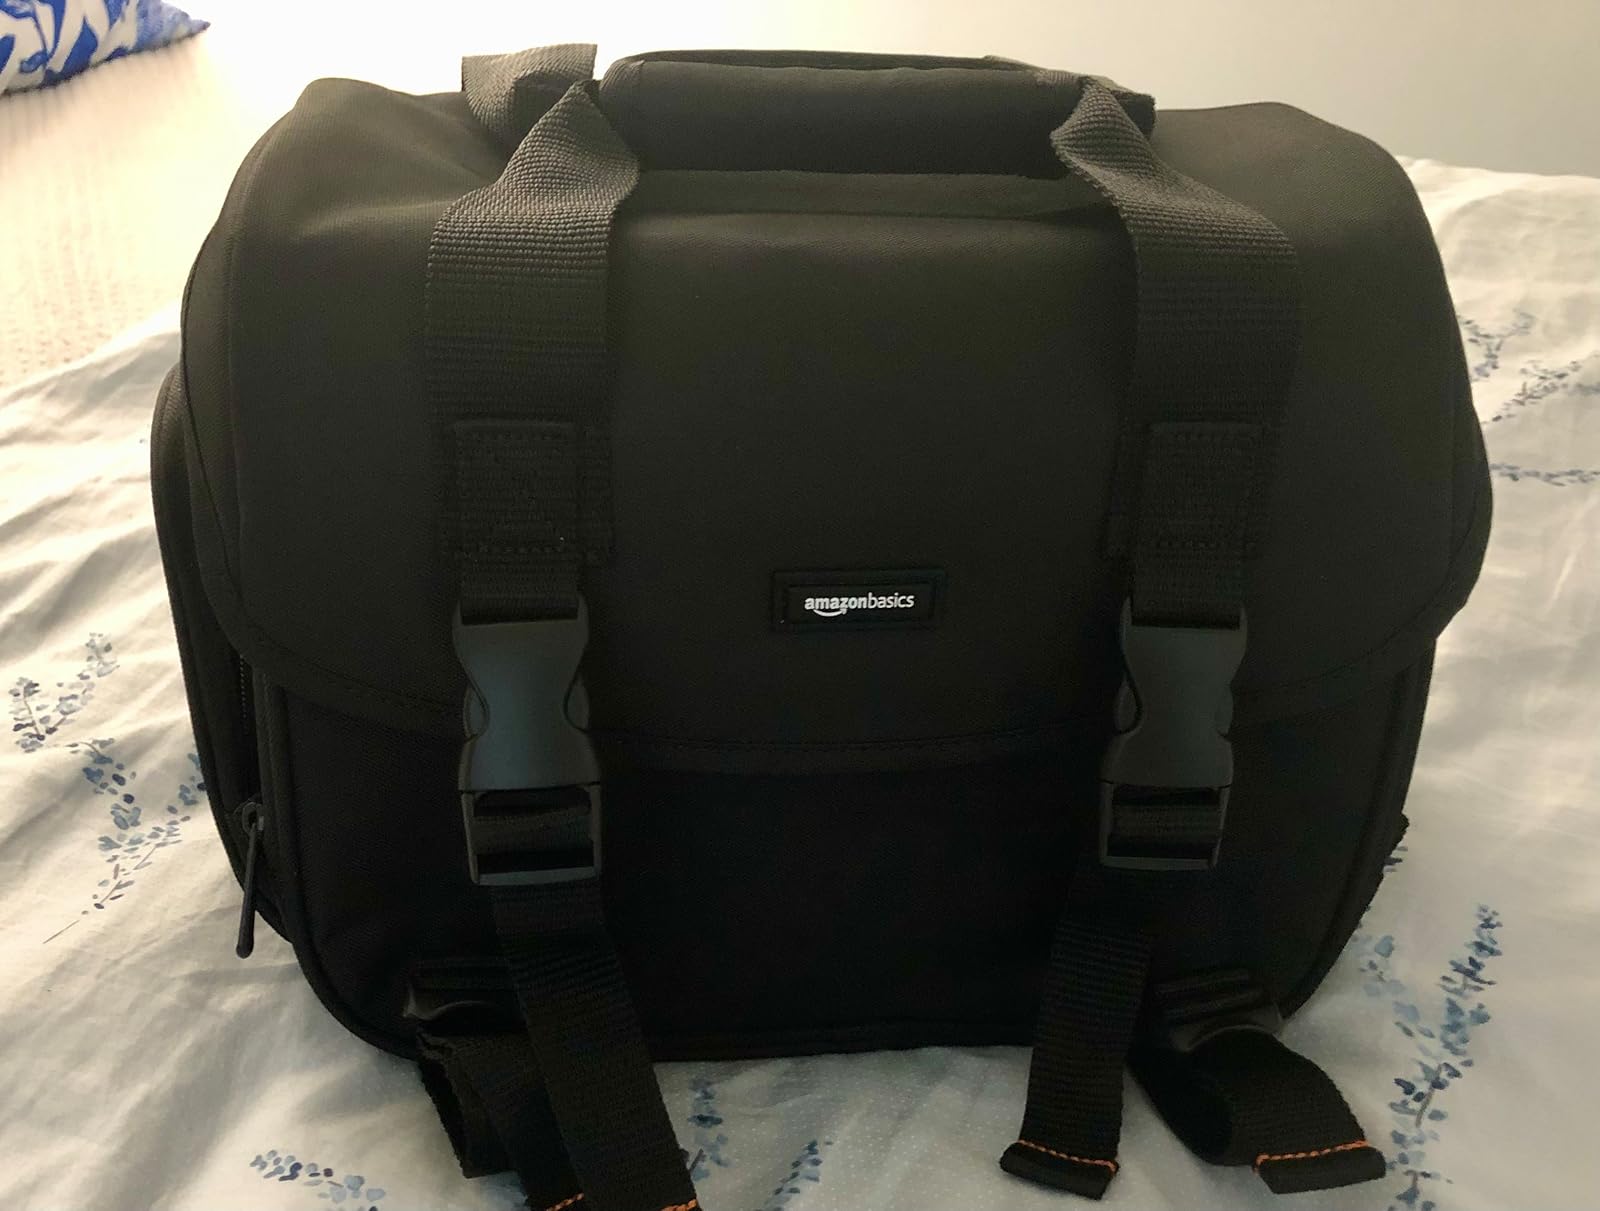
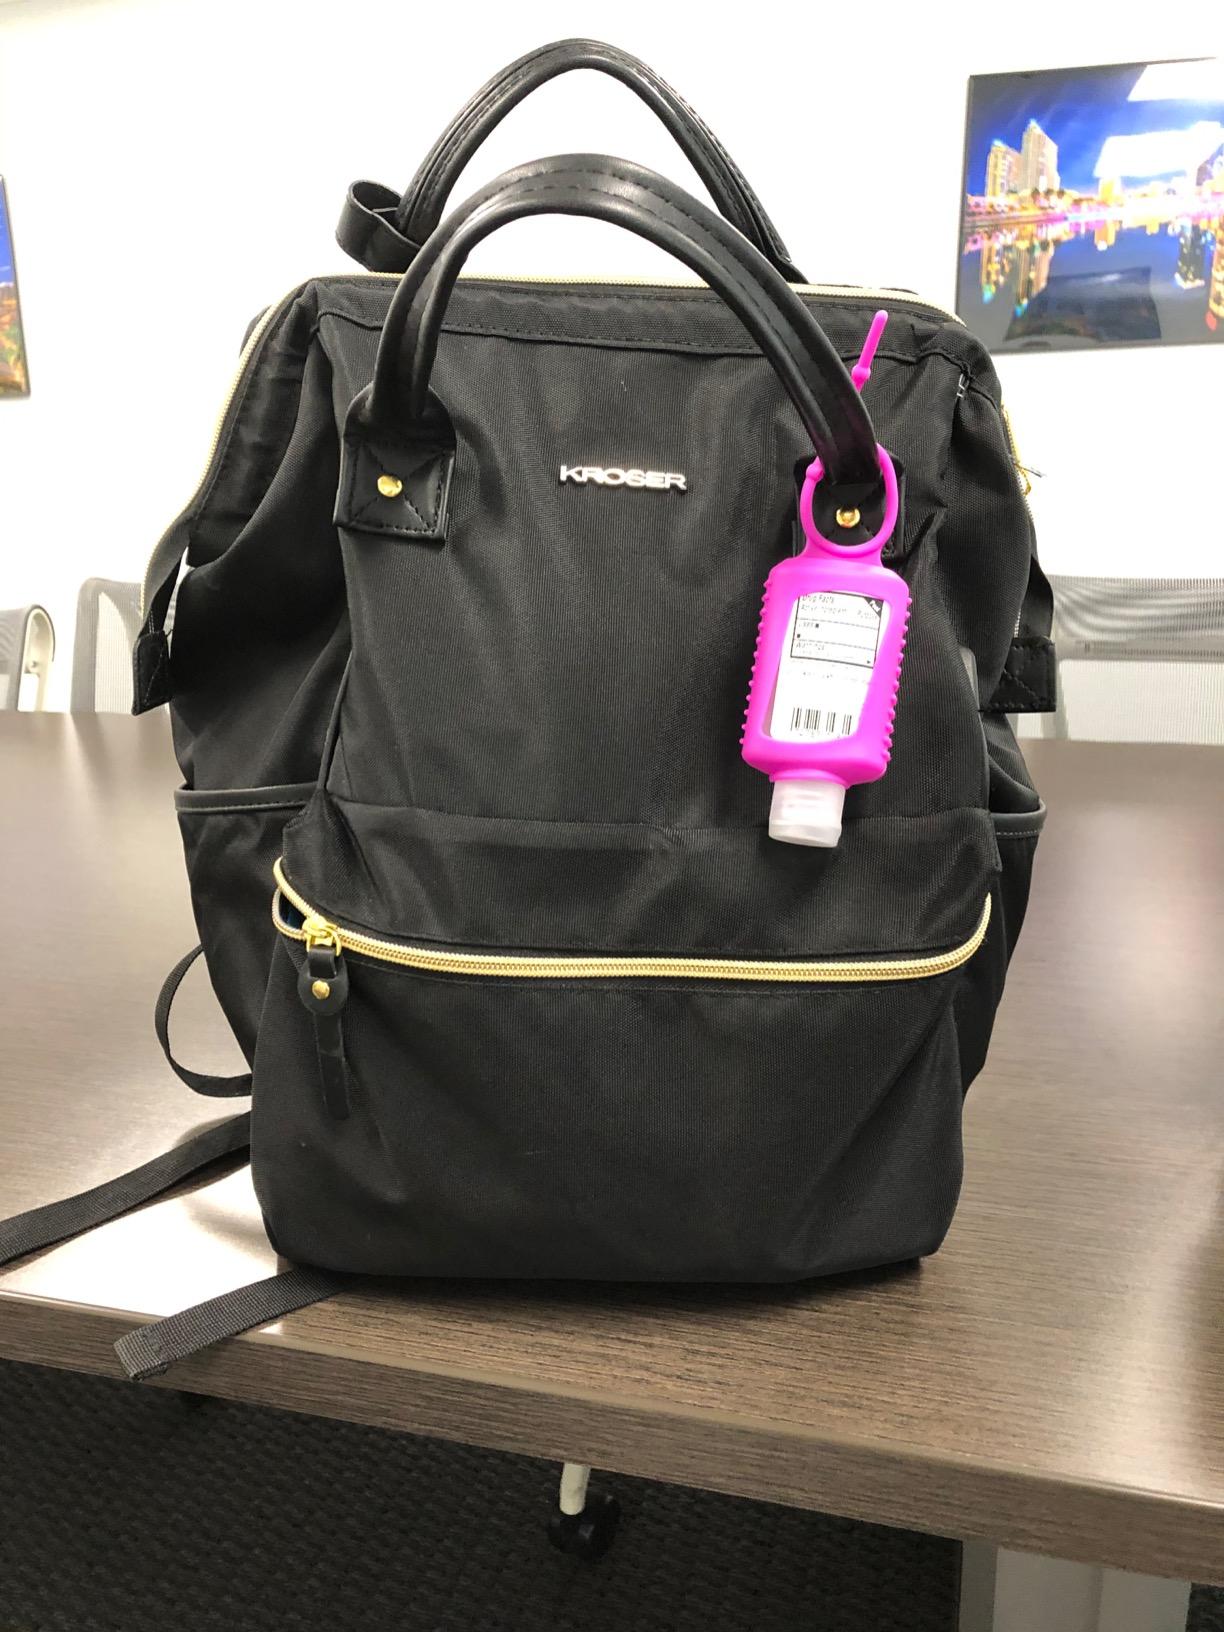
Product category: bag
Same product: no